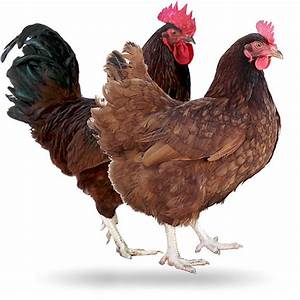
Label: chicken